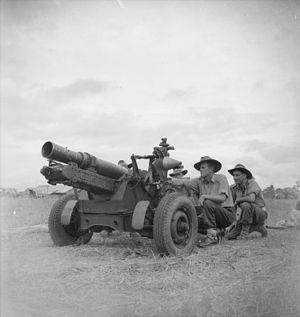
Le canon Ordnance QF 25 pounder, ou simplement 25-pounder ou 25-pdr fut le principal obusier/canon de campagne britannique entre la fin des années 1930 et les années 1960. Il entra en service juste avant la Seconde Guerre mondiale pour remplacer l'Ordnance QF 18 pounder et l'obusier de 4,5 pouces QF 4.5 et fut considéré par beaucoup comme la meilleure pièce d'artillerie de campagne de la guerre, associant cadence de tir élevée, projectile relativement efficace et mobilité élevée.